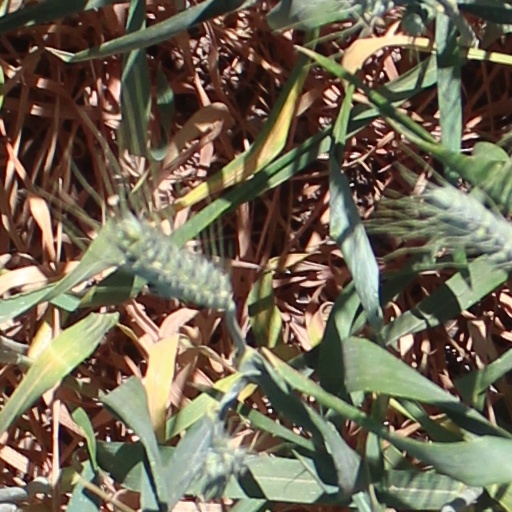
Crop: wheat